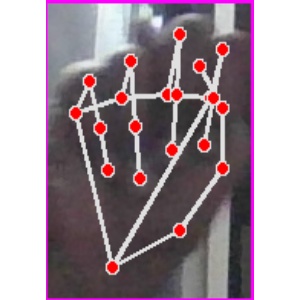
अक्षर: न